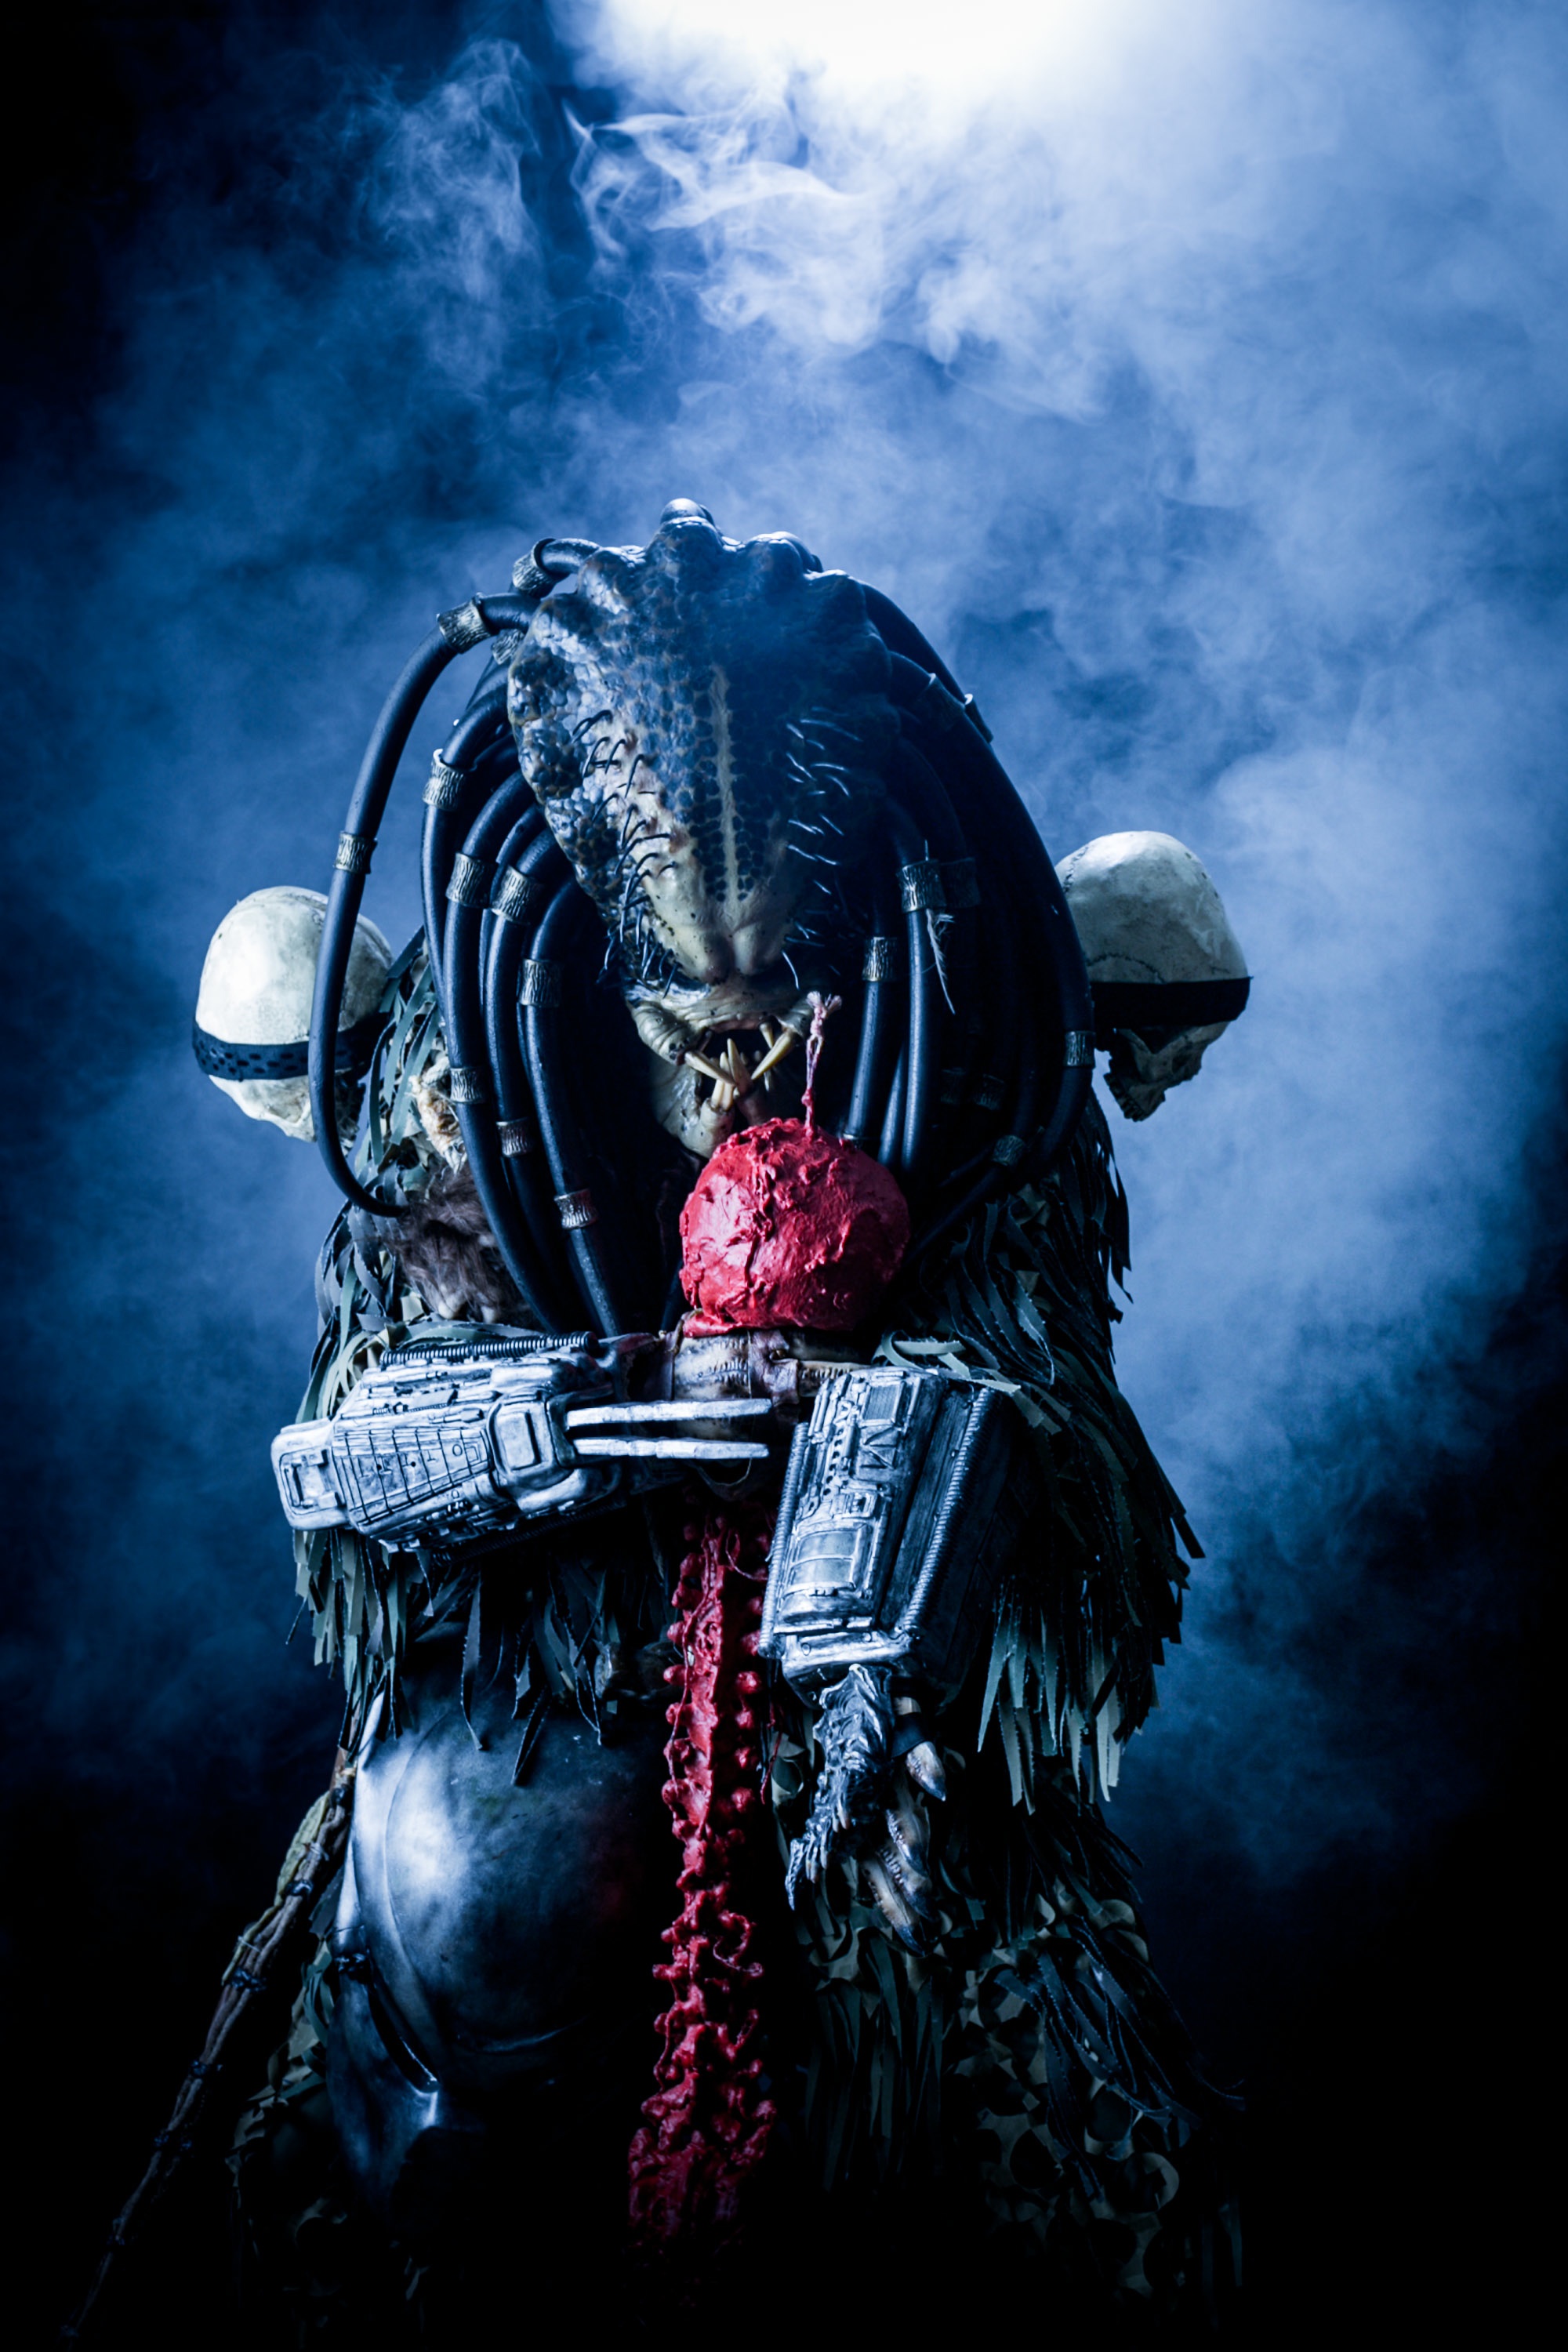
darkness, illustration, screenshot, special effects, computer wallpaper